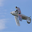
Label: airplane